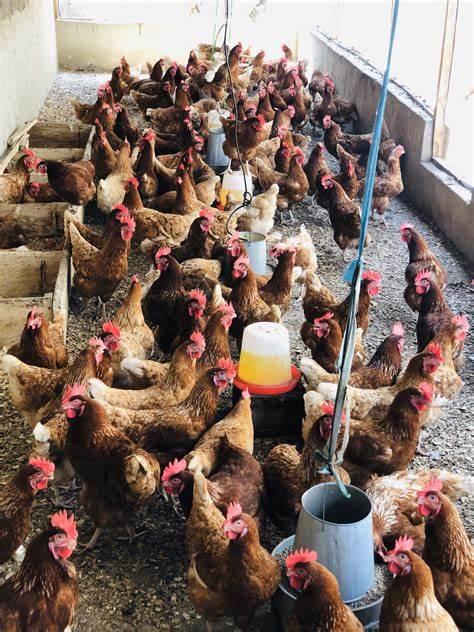
Kuku walio ndani ya banda wakila chakula kilichopo kwenye ndoo zilizoning'inizwa kwa kamba, kwa ajili ya kupelekwa kiwandani ambapo huzalisha nyama ambazo husindikwa na kuchakatwa.